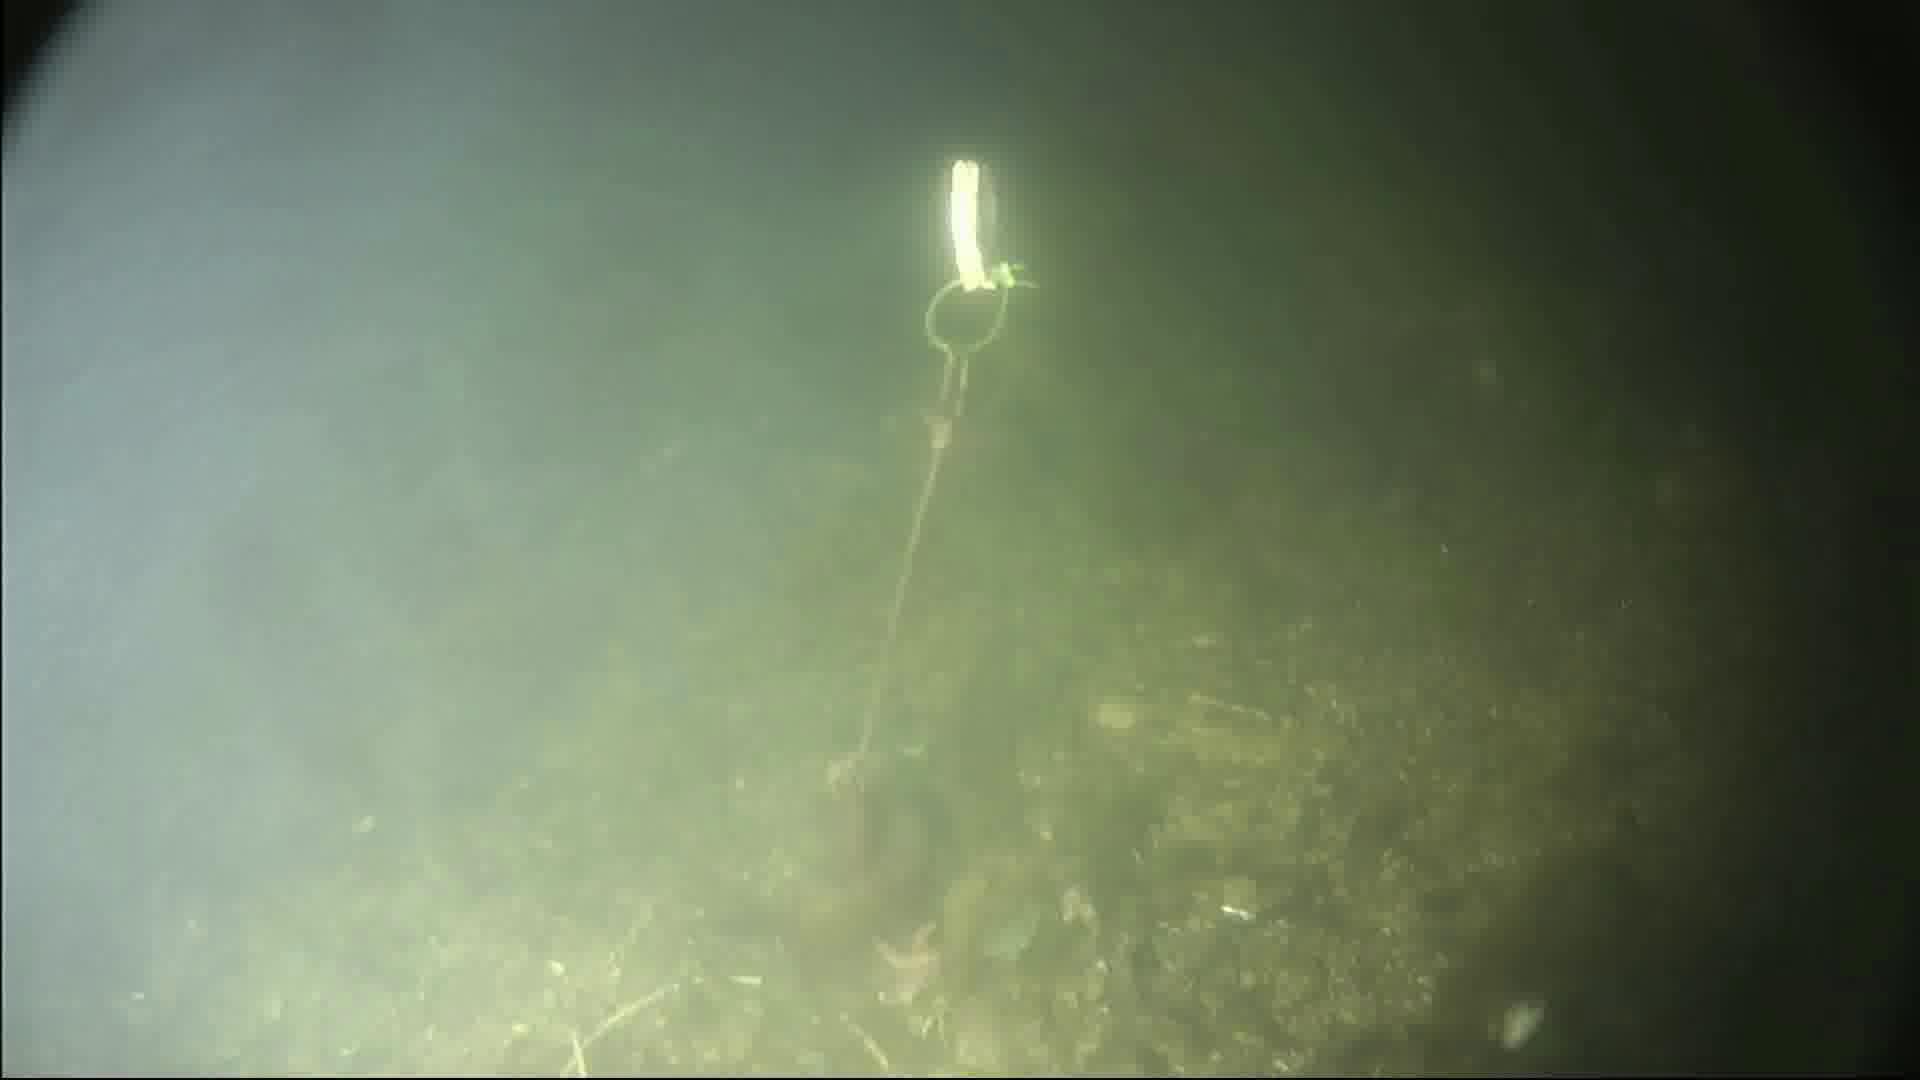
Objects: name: starfish
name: crab